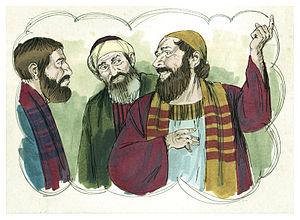
Illustration biblique du livre de la Jacques chapitre 1 עברית: 1 האיור המקראי של change me! פרק हिन्दी: {{{hi}}} अध्याय change me! की पुस्तक की बाइबिल चित्रण Bahasa Indonesia: Ilustrasi Alkitab dari Surat Yakobus pasal 1 Italiano: Illustrazione biblica del libro della change me! Capitolo 1 日本語: change me!1章の本の聖書の実例 Jawa: Ilustrasi Alkitab saking Layang Yakobus pasal 1 한국어: change me! 1 장 장부의 성경 그림 Bahasa Melayu: Ilustrasi Alkitab dari Surat Yakobus pasal 1